Virgil Earp

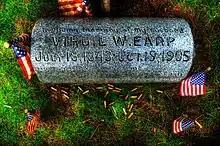
Virgil Earp Headstone located in River View Cemetery, Portland, Oregon

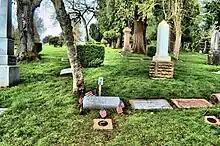
Virgil Earp grave site in River View Cemetery, Portland, Oregon

Before 1904, Virgil and Allie returned to Colton, where city records show that he along with three others unsuccessfully petitioned the city leaders to repeal a temperance law that allowed only one saloon in town. In 1904, they left California for the last time and moved to the boom town of Goldfield in Esmeralda County, Nevada, where Virgil planned to open a saloon. He quickly discovered there was plenty of competition and realized he didn't have the capital required. Virgil and Allie were down to their last dollar so he took up gambling, at which he had been good.